Room for One More (film)

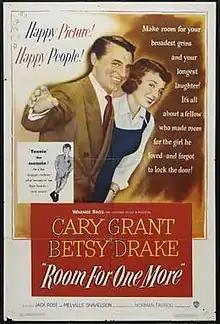
Film poster

Room for One More is a 1952 American family comedy-drama film directed by Norman Taurog, produced by Henry Blanke, and starring Cary Grant and Betsy Drake. The screenplay, written by Jack Rose and Melville Shavelson, was based on the 1950 autobiography of the same name by Anna Perrott Rose. It was the second and last film that the then-married Grant and Drake made together.